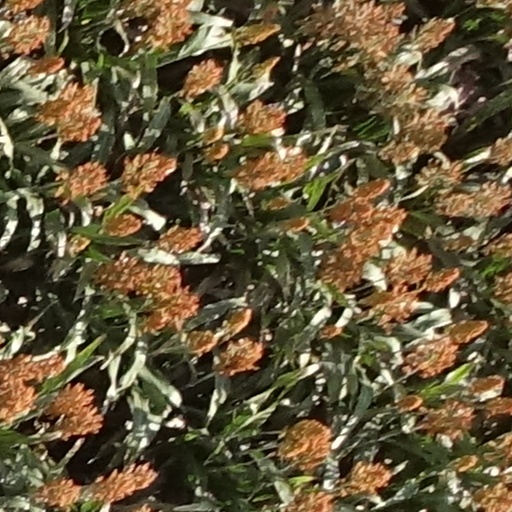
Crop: sorghum